The Lord of the Isles

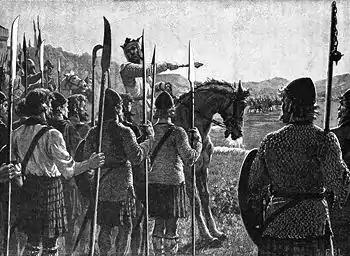

Canto 1: In 1307 at Artornish Castle, Edith of Lorn gloomily awaits the arrival of her bridegroom Ronald, Lord of the Isles, believing that he does not love her. Ronald's fleet passes a skiff containing two knights and a maiden [Robert the Bruce, his brother Edward, and their sister Isabel] who are granted shelter at the castle.